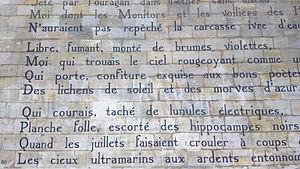
Reproduction du Bateau ivre d'Arthur Rimbaud
Le Bateau ivre est un poème écrit par Arthur Rimbaud à la fin de l'été 1871, alors qu'il était âgé de 17 ans. Il est constitué de 25 quatrains d'alexandrins. Il raconte, à la première personne, un bateau sans maître, chahuté par les flots.
La rue Férou est une voie située dans le quartier de l'Odéon du 6ᵉ arrondissement de Paris.